Prairie falcon

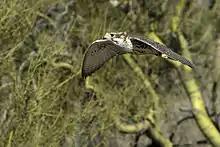
A prairie falcon in Arizona.

The prairie falcon (Falco mexicanus) is a medium-sized falcon found in Western North America. A separate species from the peregrine falcon, with which it shares some visual similarities, the prairie falcon is, essentially, an arid-climate divergence of earlier peregrine falcon lineage. It is thus able to thrive on a more meager, opportunistic diet compared to that of the peregrine, and is generally lighter in weight than a peregrine of similar wingspan. Having evolved in harsher and desert environments, often with low prey density, the prairie falcon has developed into an aggressive and opportunistic hunter of a wide range of both mammalian and avian prey, as well as occasional reptiles. It will regularly take prey from the size of sparrows or finches to birds approximately its own weight, and occasionally much larger.